Answer in natural language. Is Doorframe (marked A) in front of Doorway (marked B)? Choose between the following options: no or yes
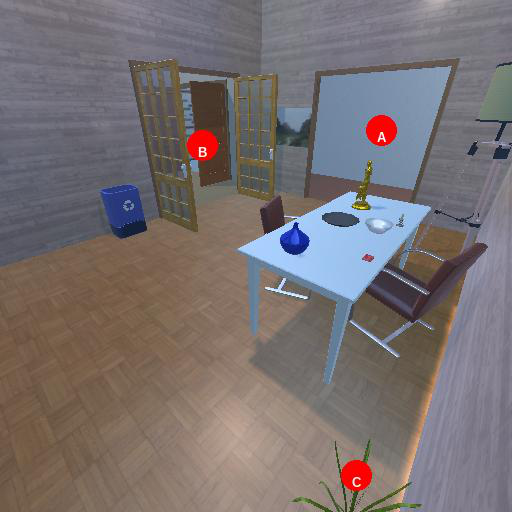
<answer>yes</answer>